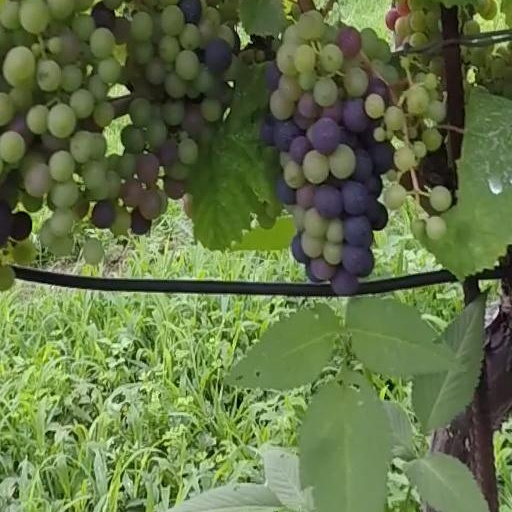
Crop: grape